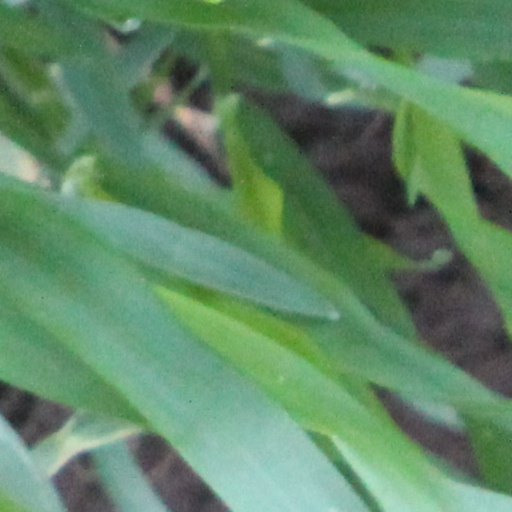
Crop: wheat